Florentine Codex

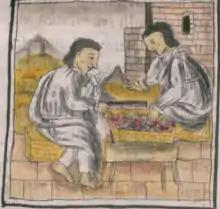
Merchants selecting gemstones, from Book 9 of the Codex.

The missionary Sahagún had the goal of evangelizing the indigenous Mesoamerican peoples, and his writings were devoted to this end. He described this work as an explanation of the "divine, or rather idolatrous, human, and natural things of New Spain". He compared its body of knowledge to that needed by a physician to cure the "patient" suffering from idolatry.